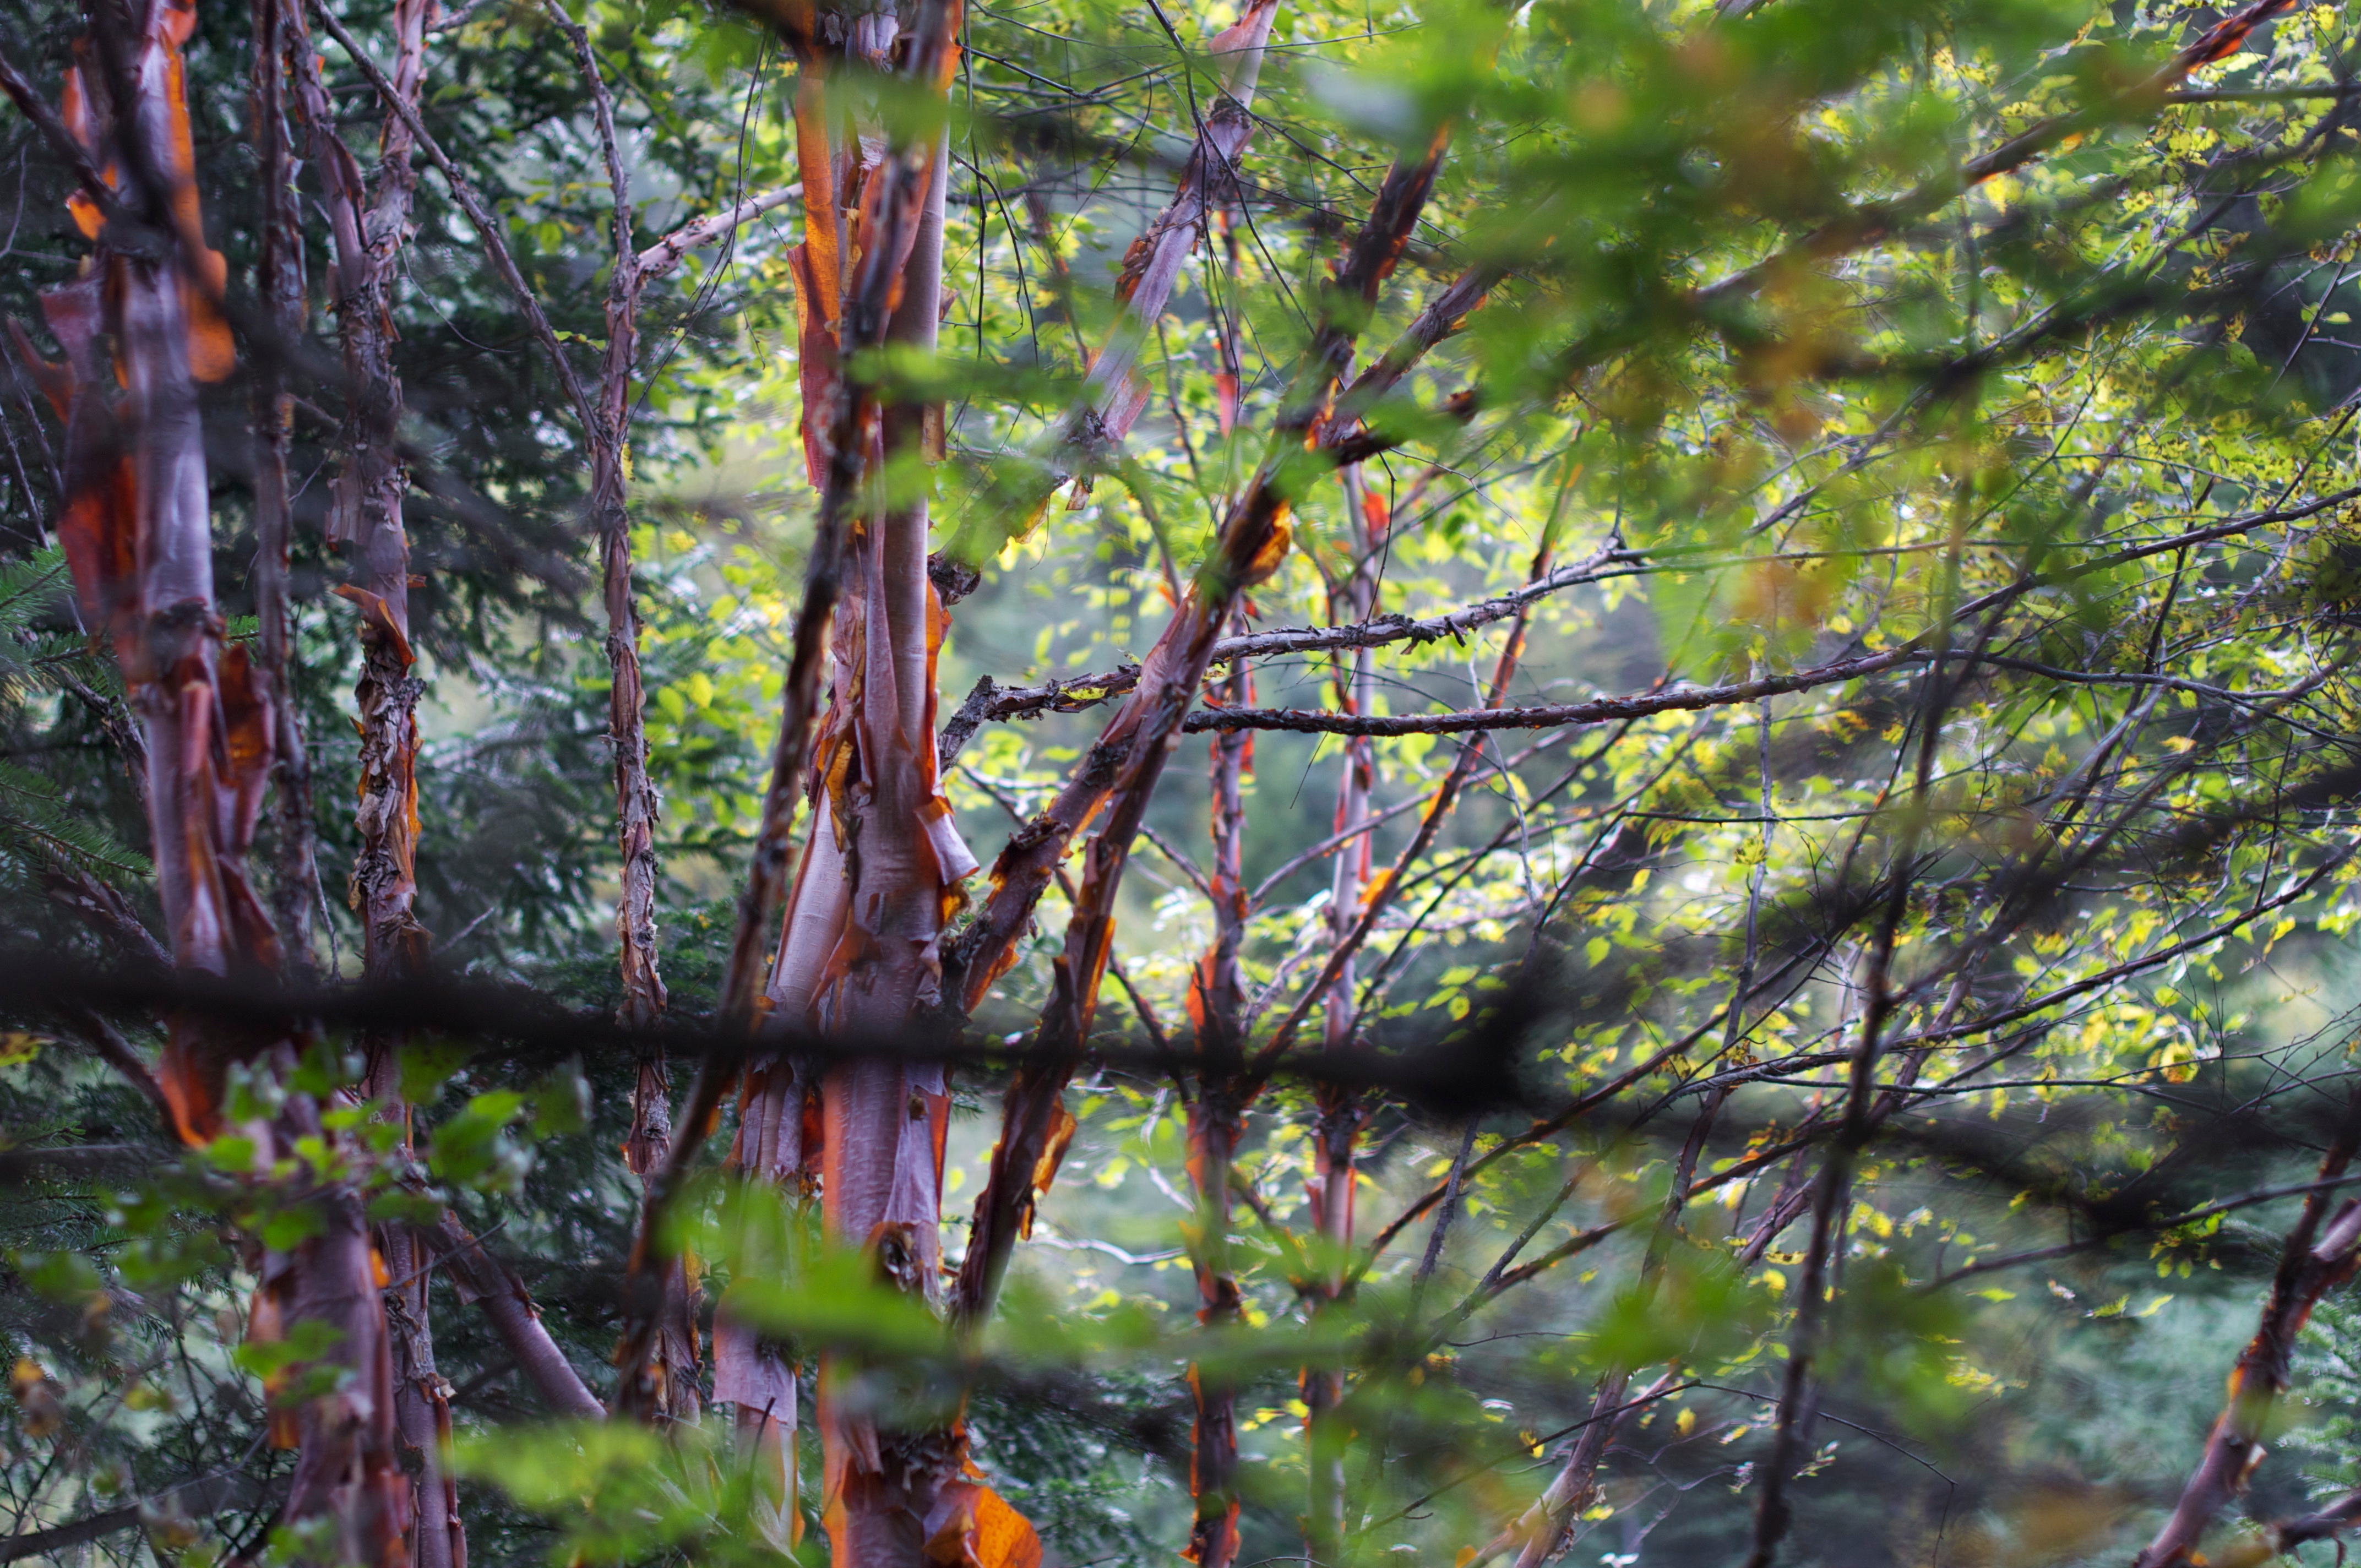
tree, nature, forest, branch, plant, sunlight, leaf, flower, wildlife, green, jungle, autumn, botany, flora, season, rainforest, deciduous, woodland, habitat, ecosystem, natural environment, woody plant, land plant